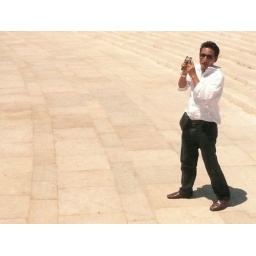
Dad in black and white